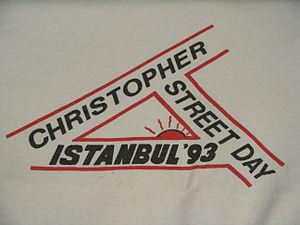
Lambdaİstanbul est une organisation turque qui lutte pour la libéralisation du statut des homosexuels. Elle organise des expositions de films, des marches et des réunions. Cette organisation est très active contre l'homophobie. Depuis les 9 dernières années, ses membres participent à des réunions hebdomadaires dans lesquelles ils discutent de l'homosexualité et partagent leurs expériences.